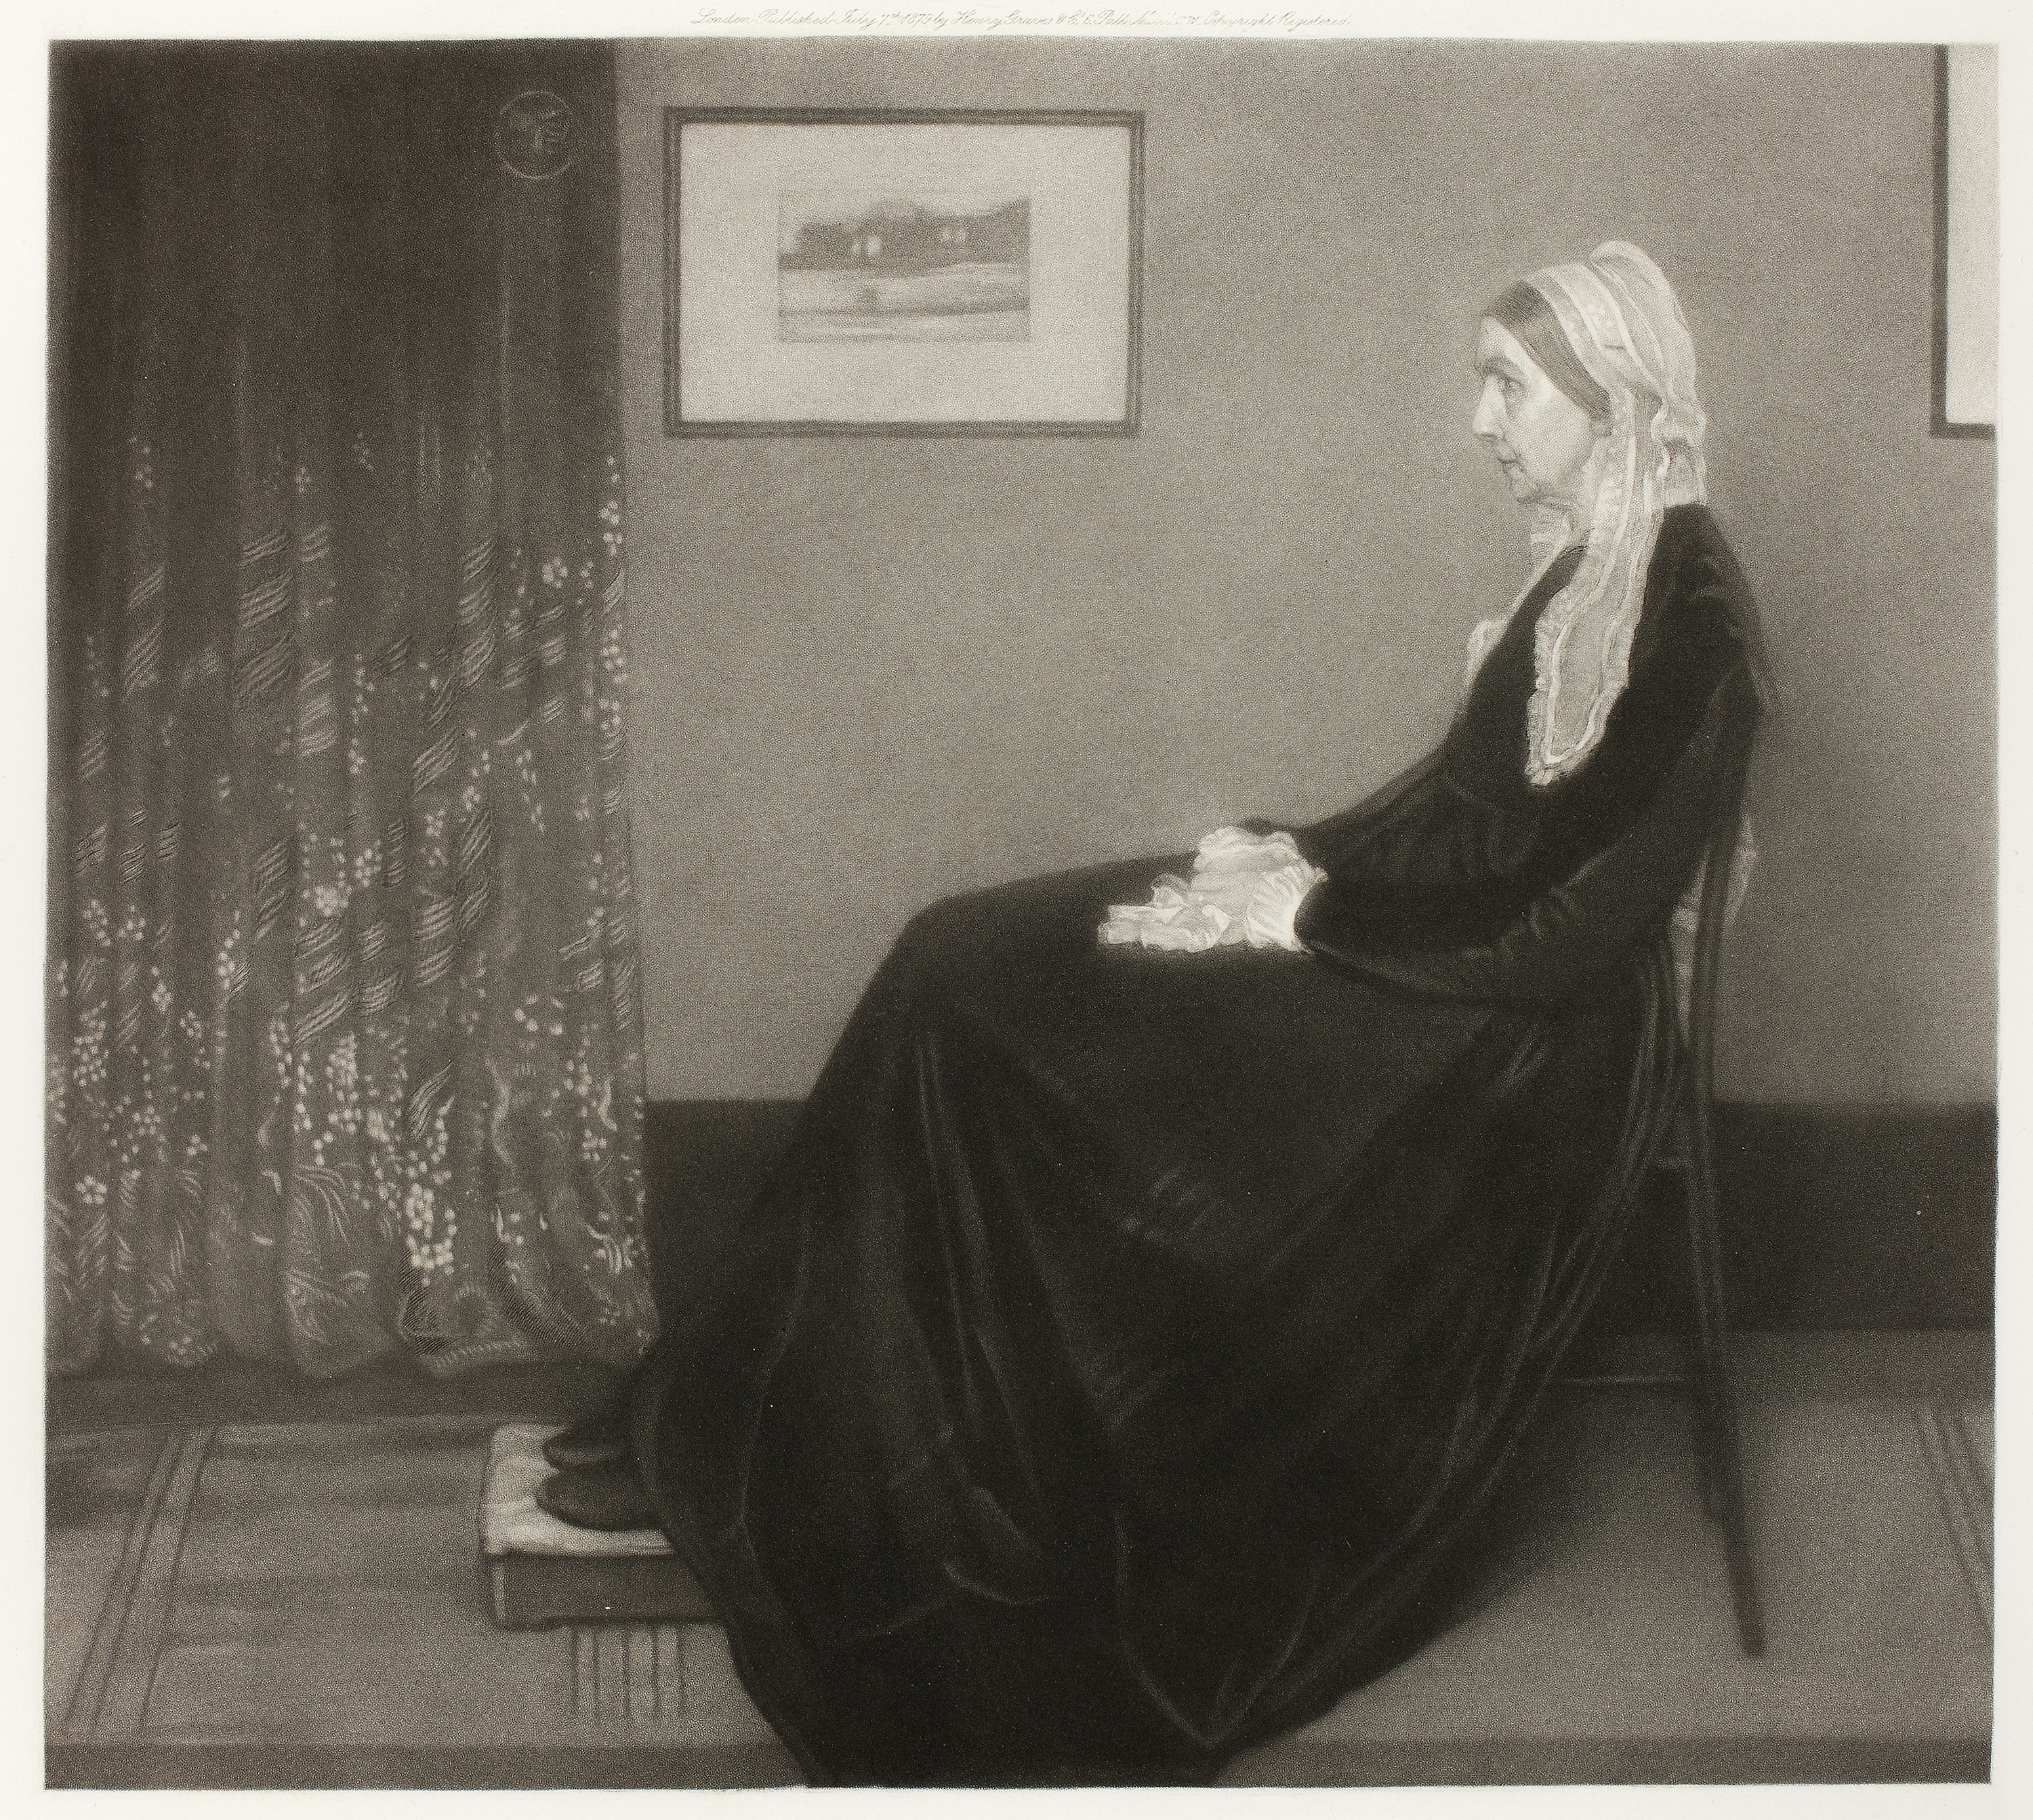
photograph, black and white, portrait, sitting, art, painting, artwork, monochrome photography, modern art, picture frame, monochrome, drawing, visual arts, stock photography